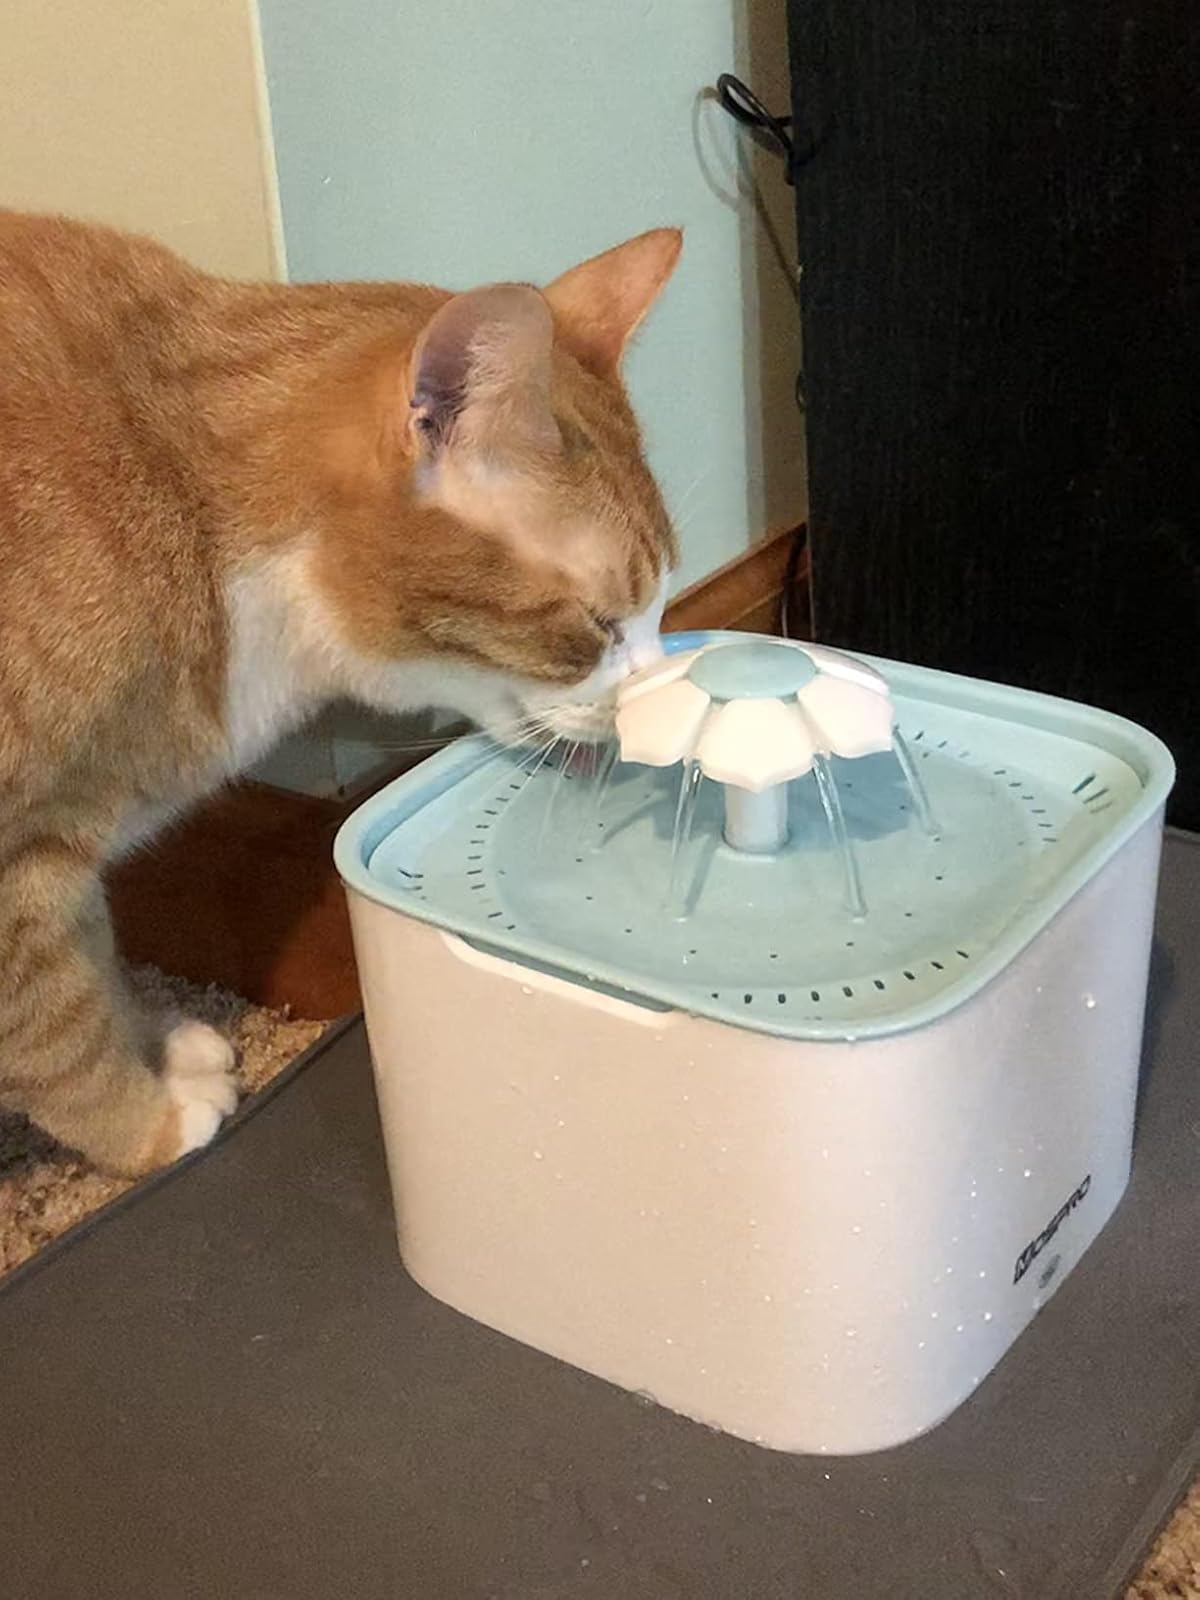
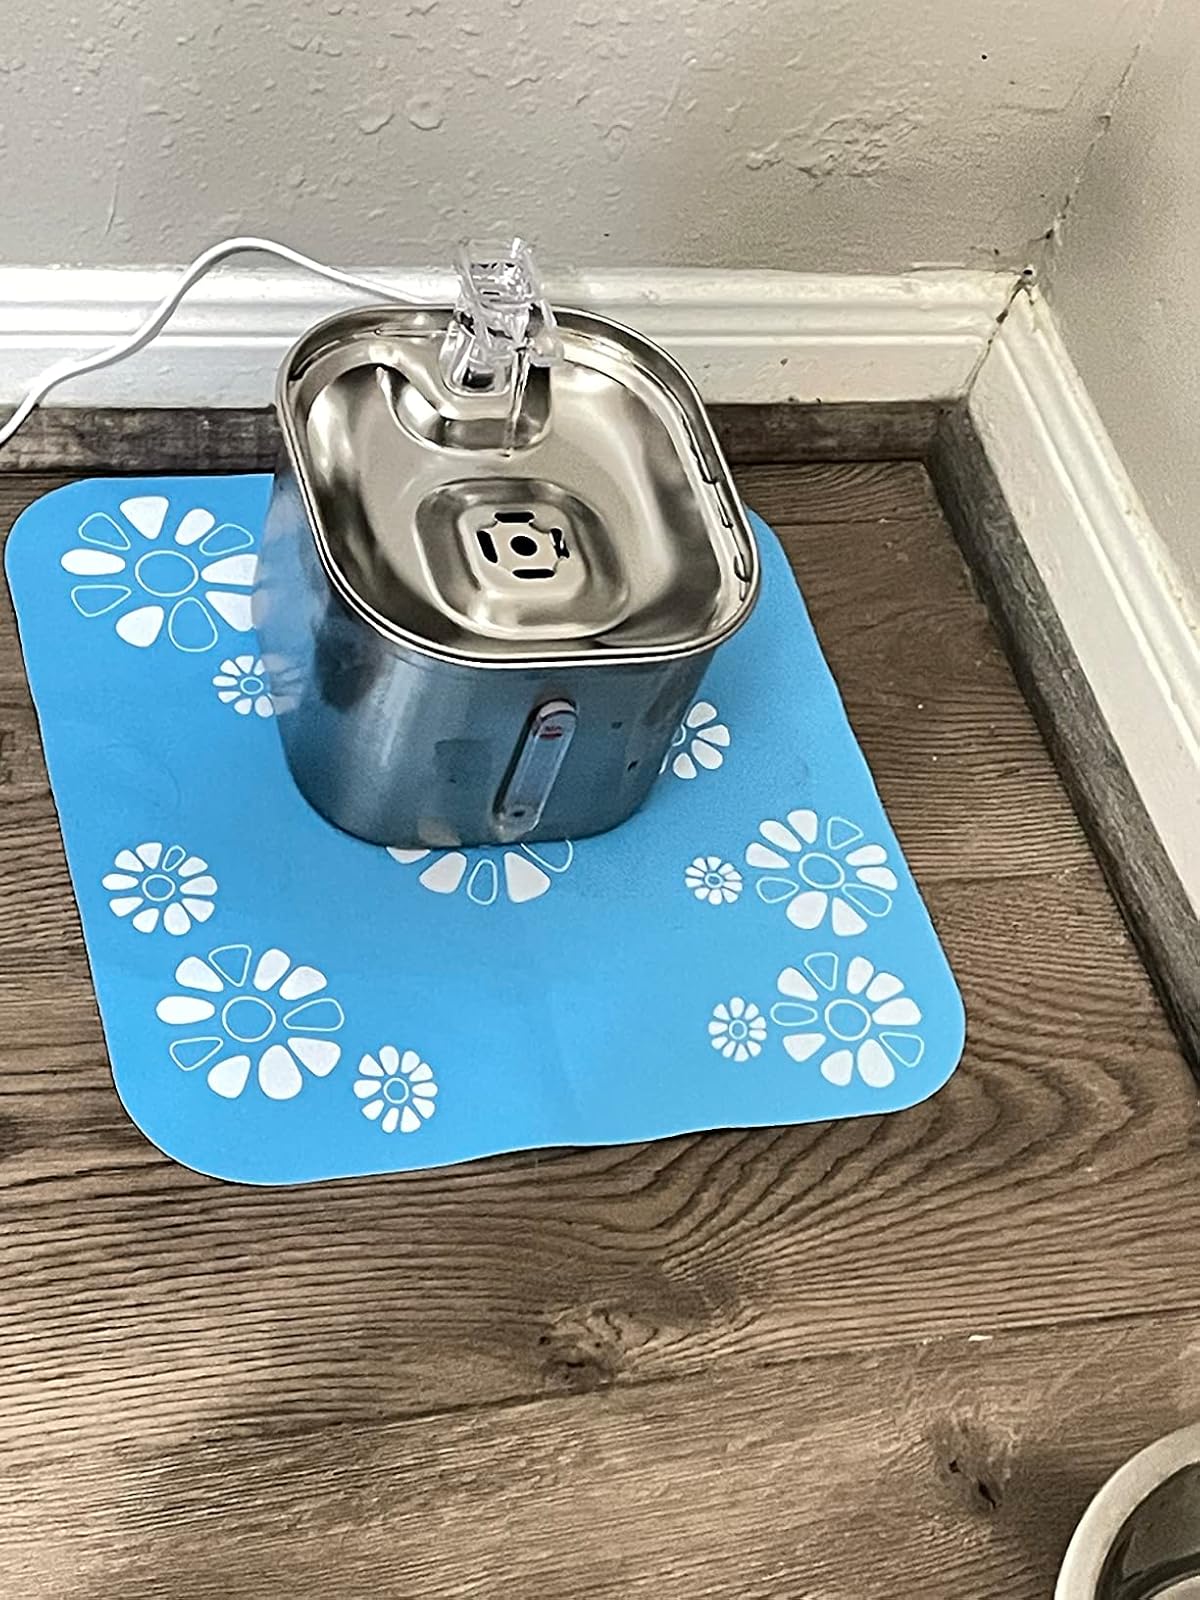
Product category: items_bowl
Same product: no